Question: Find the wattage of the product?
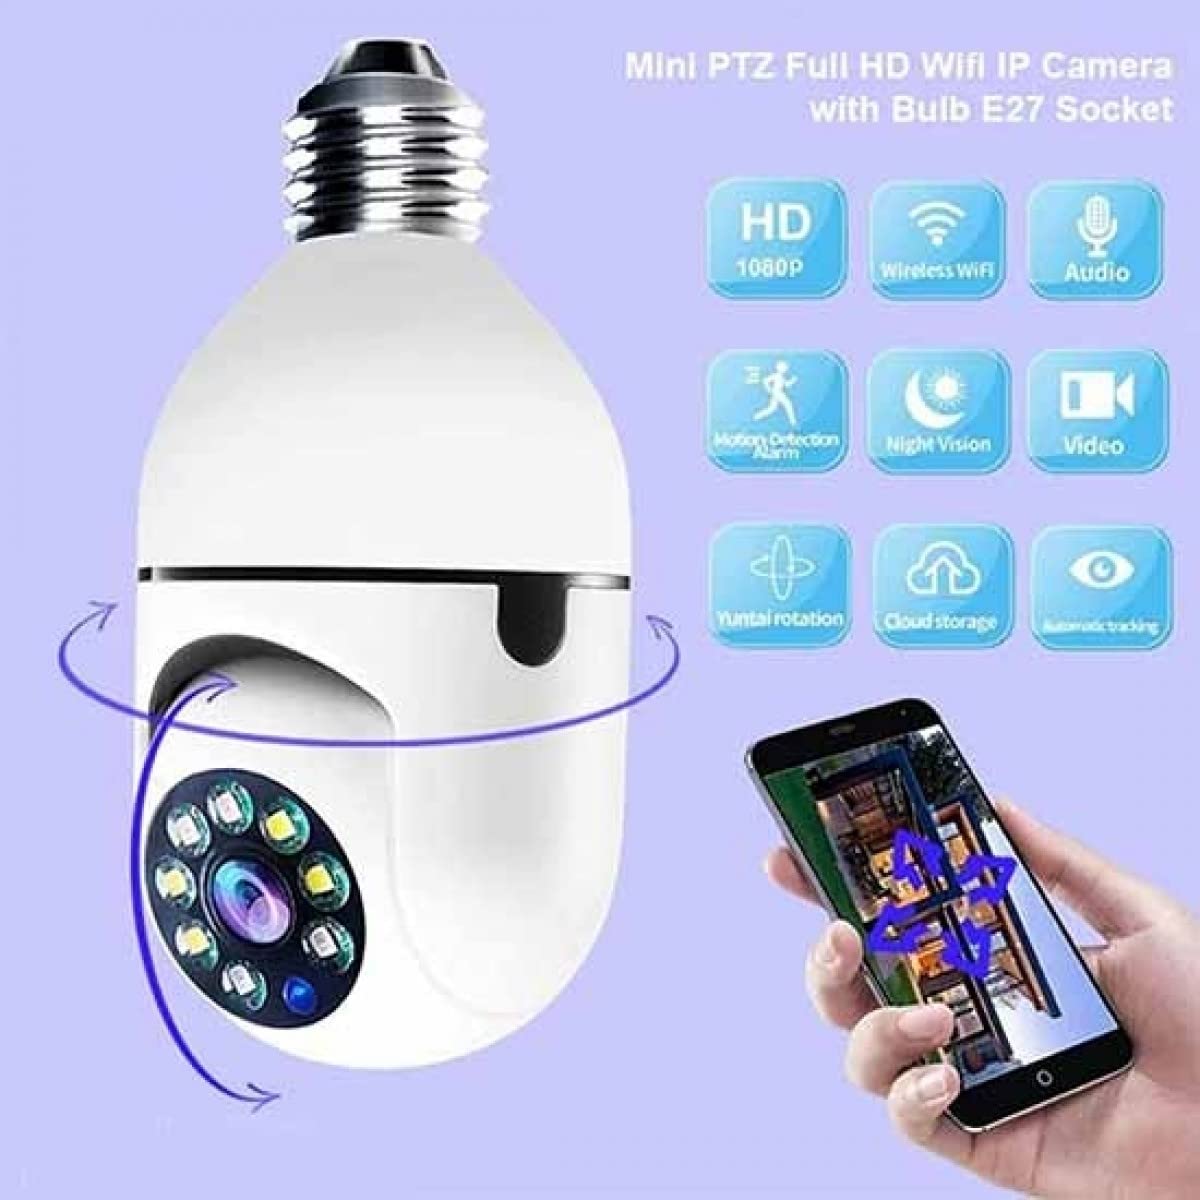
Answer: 1080.0 horsepower